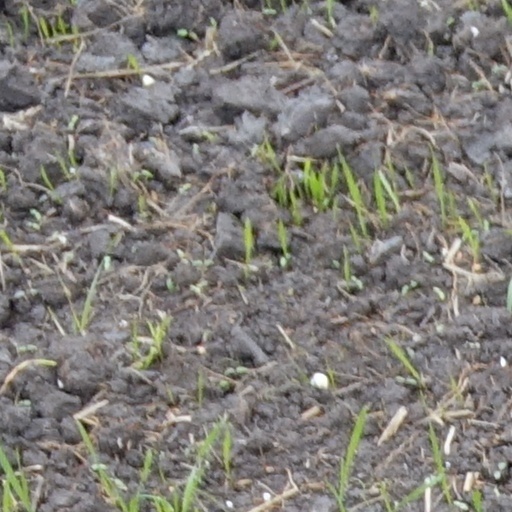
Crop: wheat